County Down

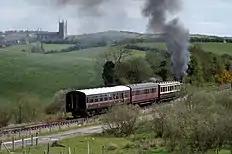
A steam train on the Downpatrick and County Down Railway travelling through the Ulster drumlin belt near Downpatrick.

Down contains two significant peninsulas: Ards Peninsula and Lecale peninsula.